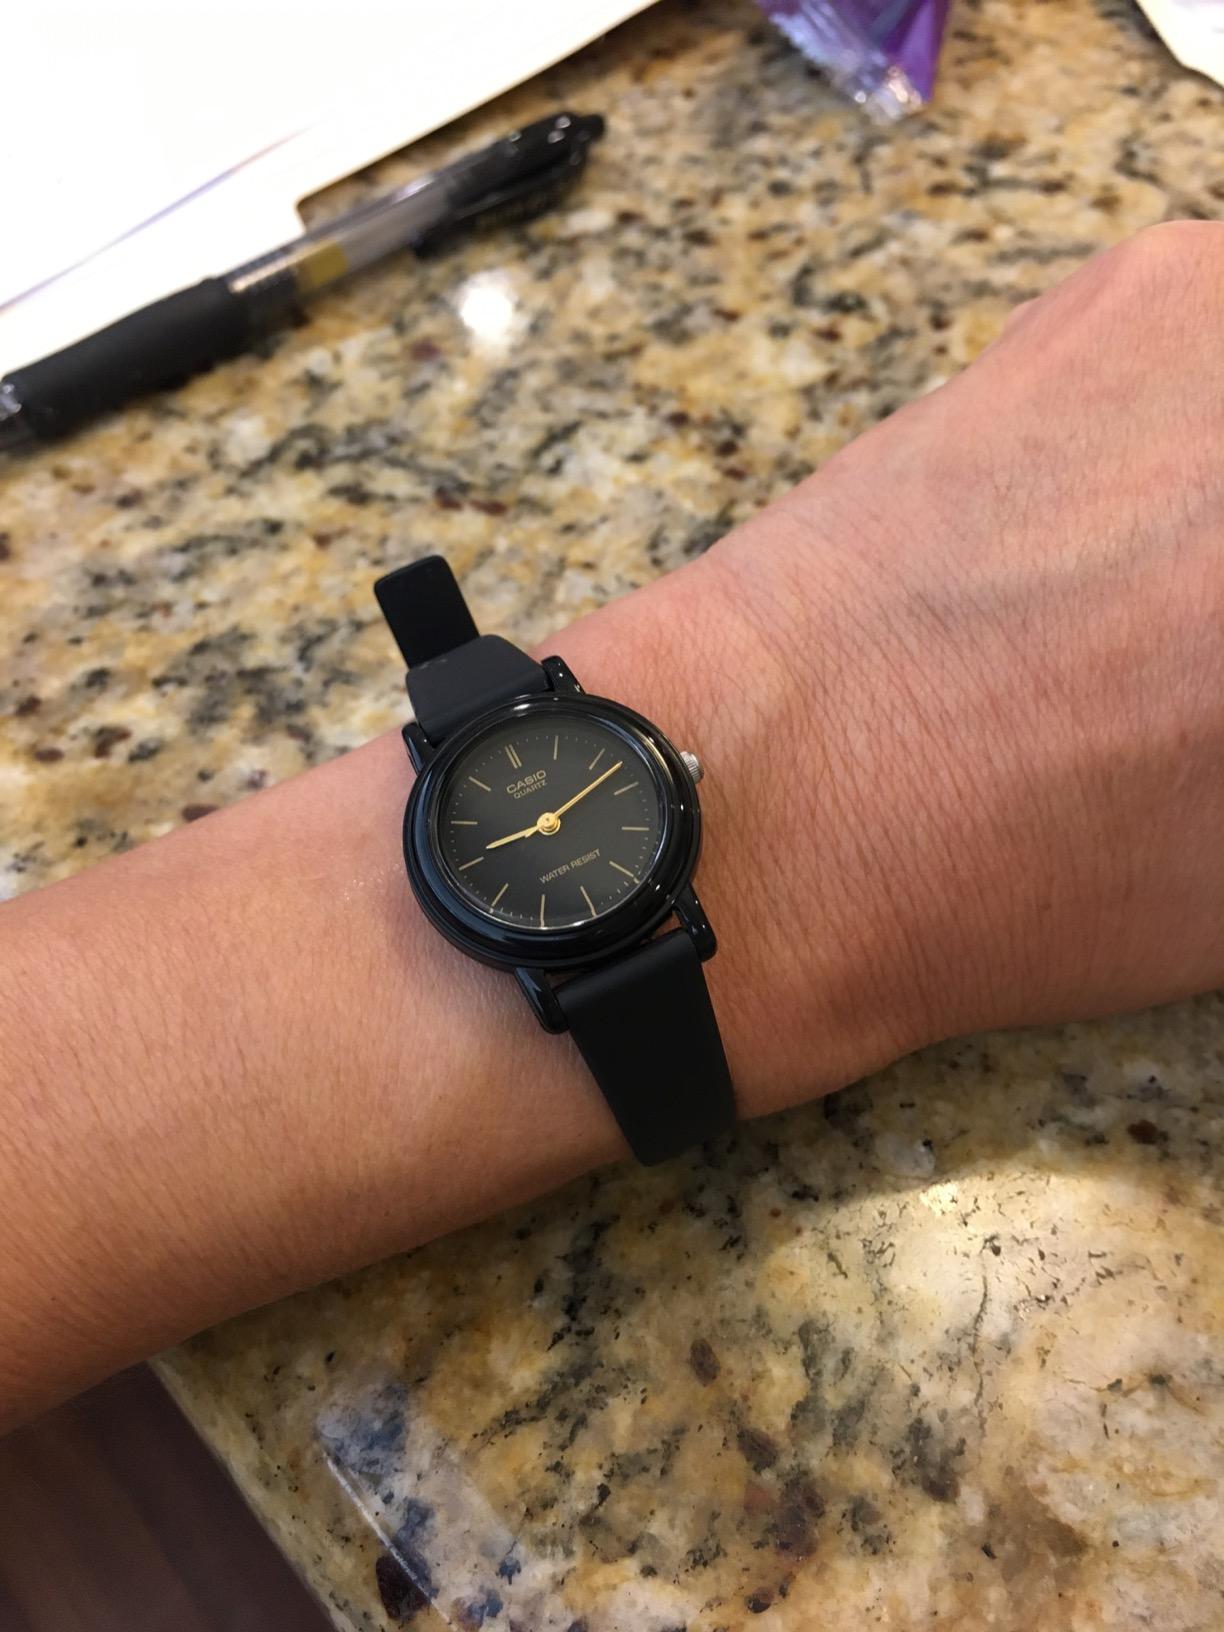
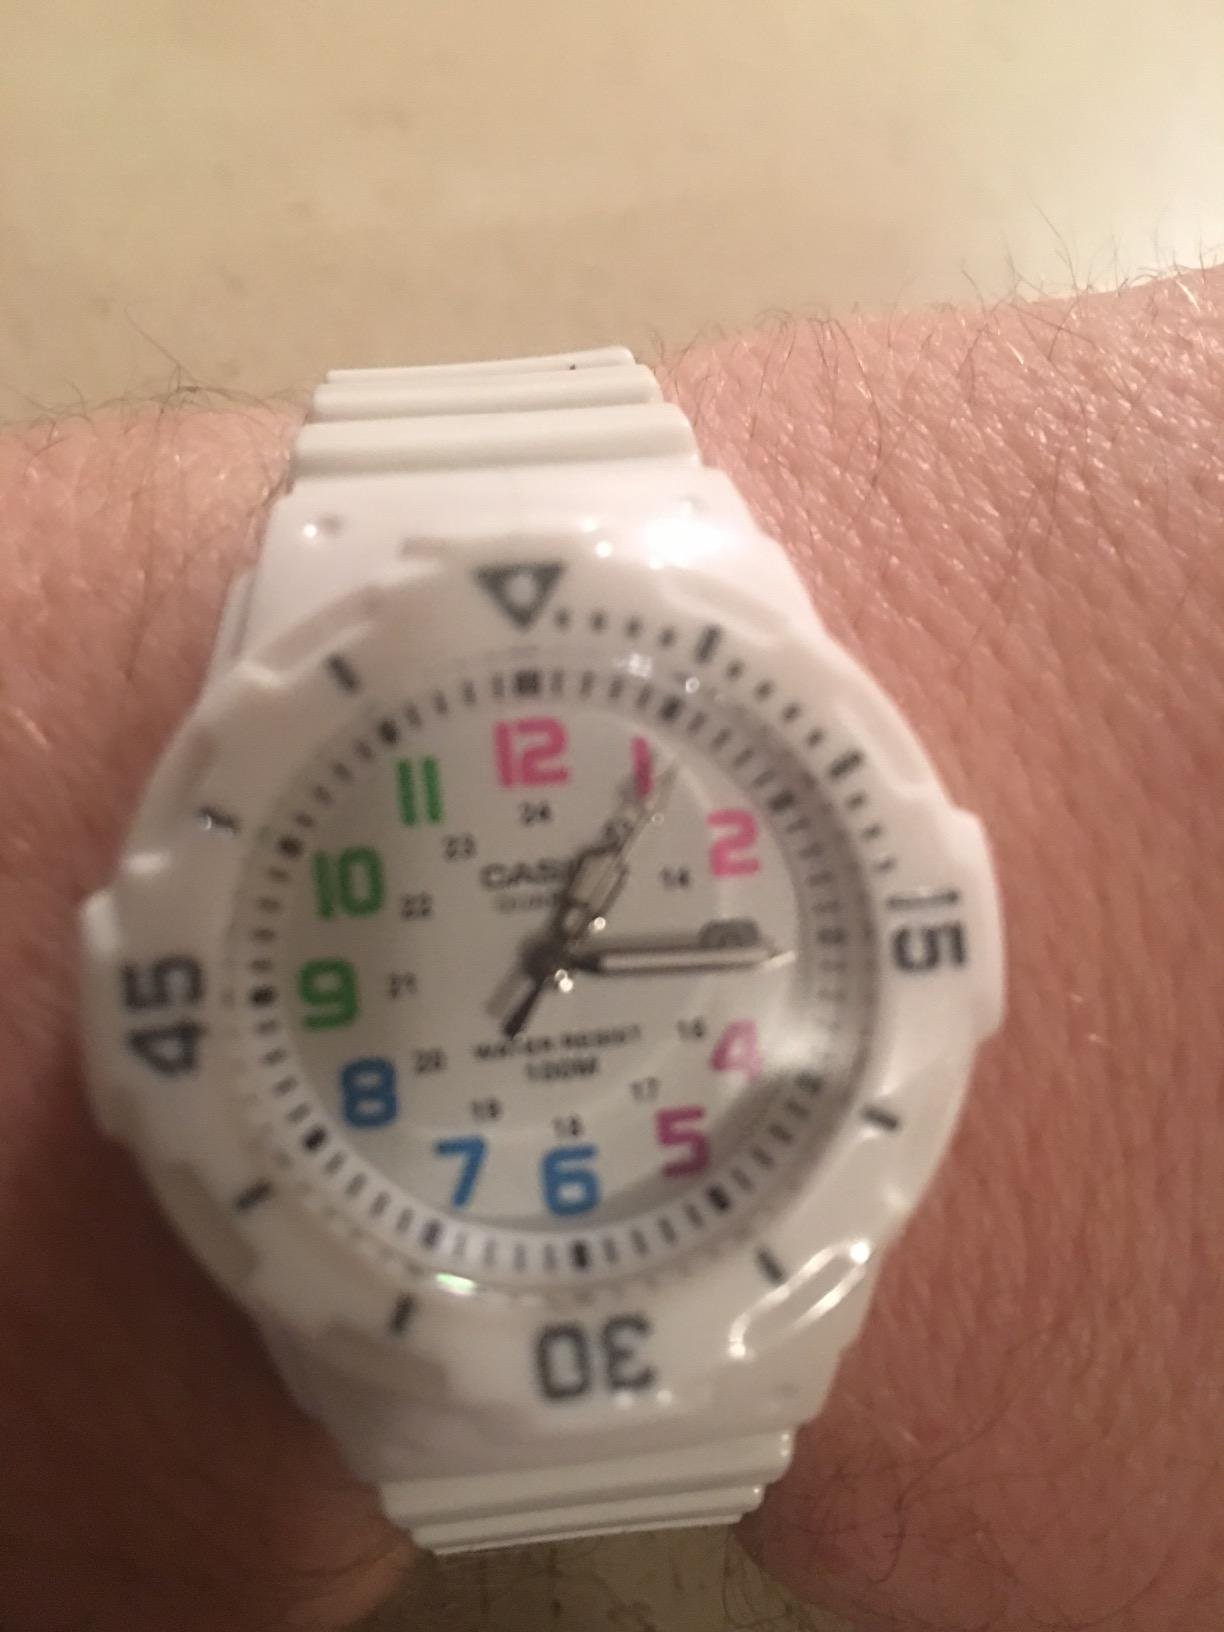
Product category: accessories_watch
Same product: no